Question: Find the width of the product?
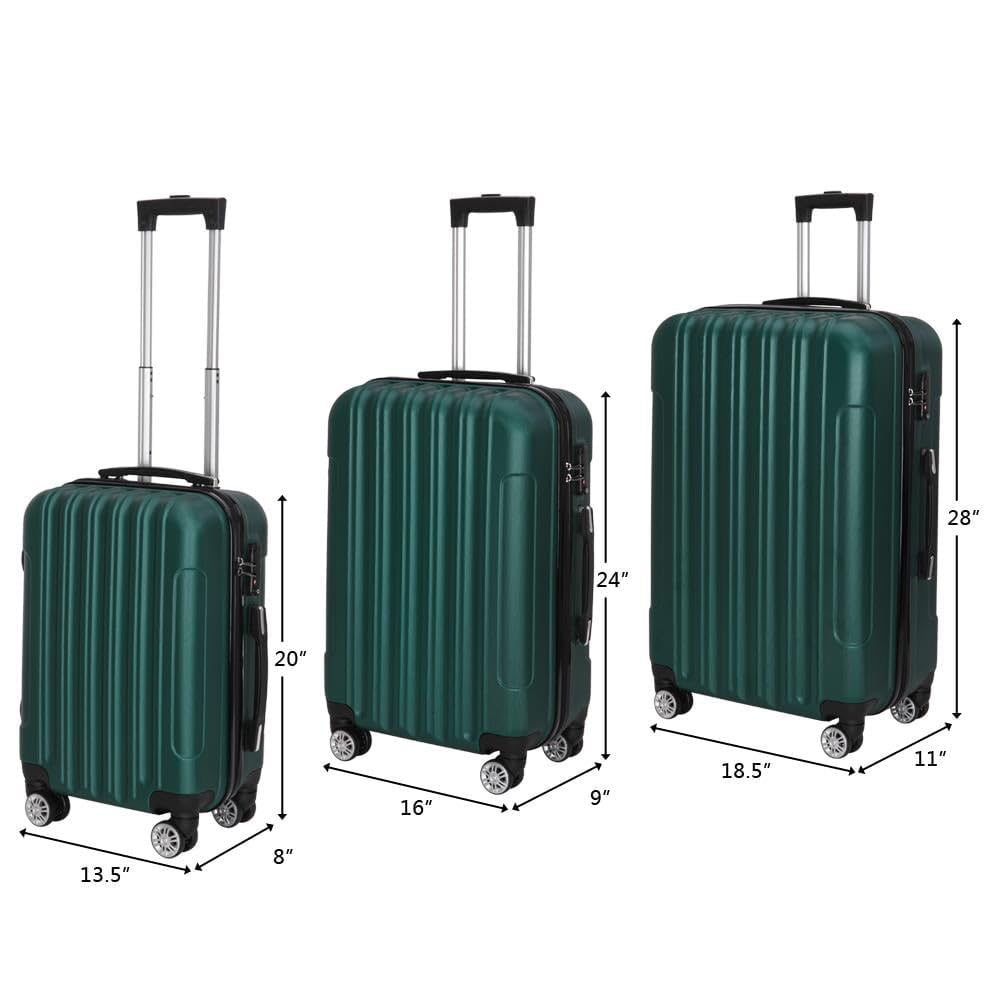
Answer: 11.0 inch